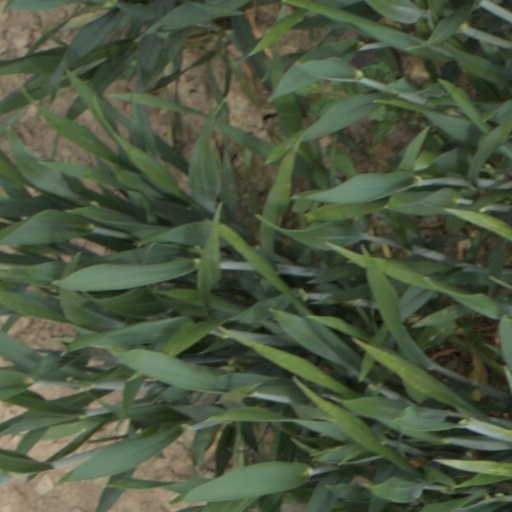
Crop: wheat